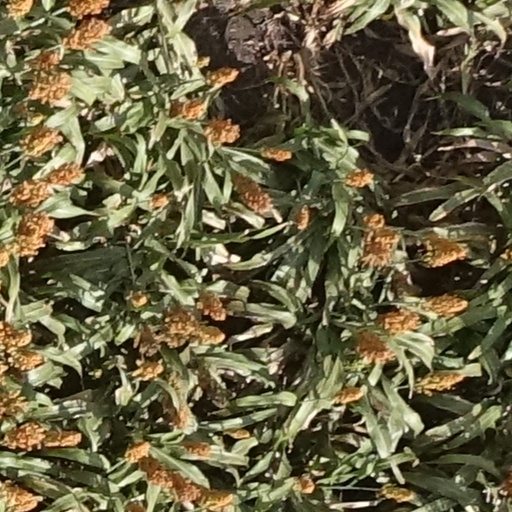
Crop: sorghum